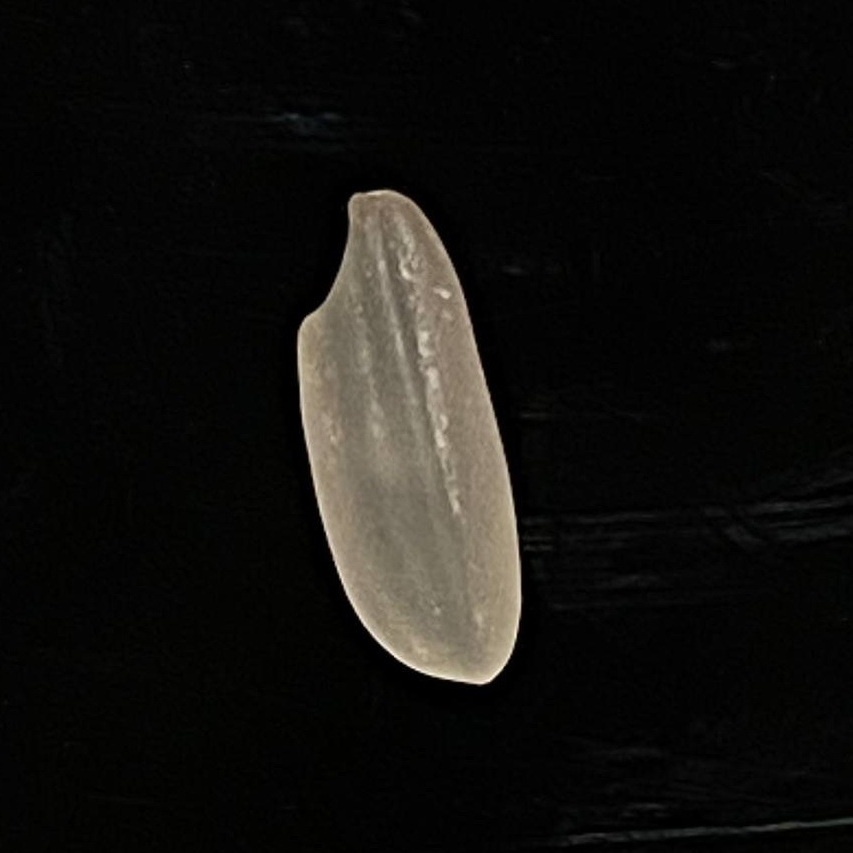
Rice variety: Subol_Lota